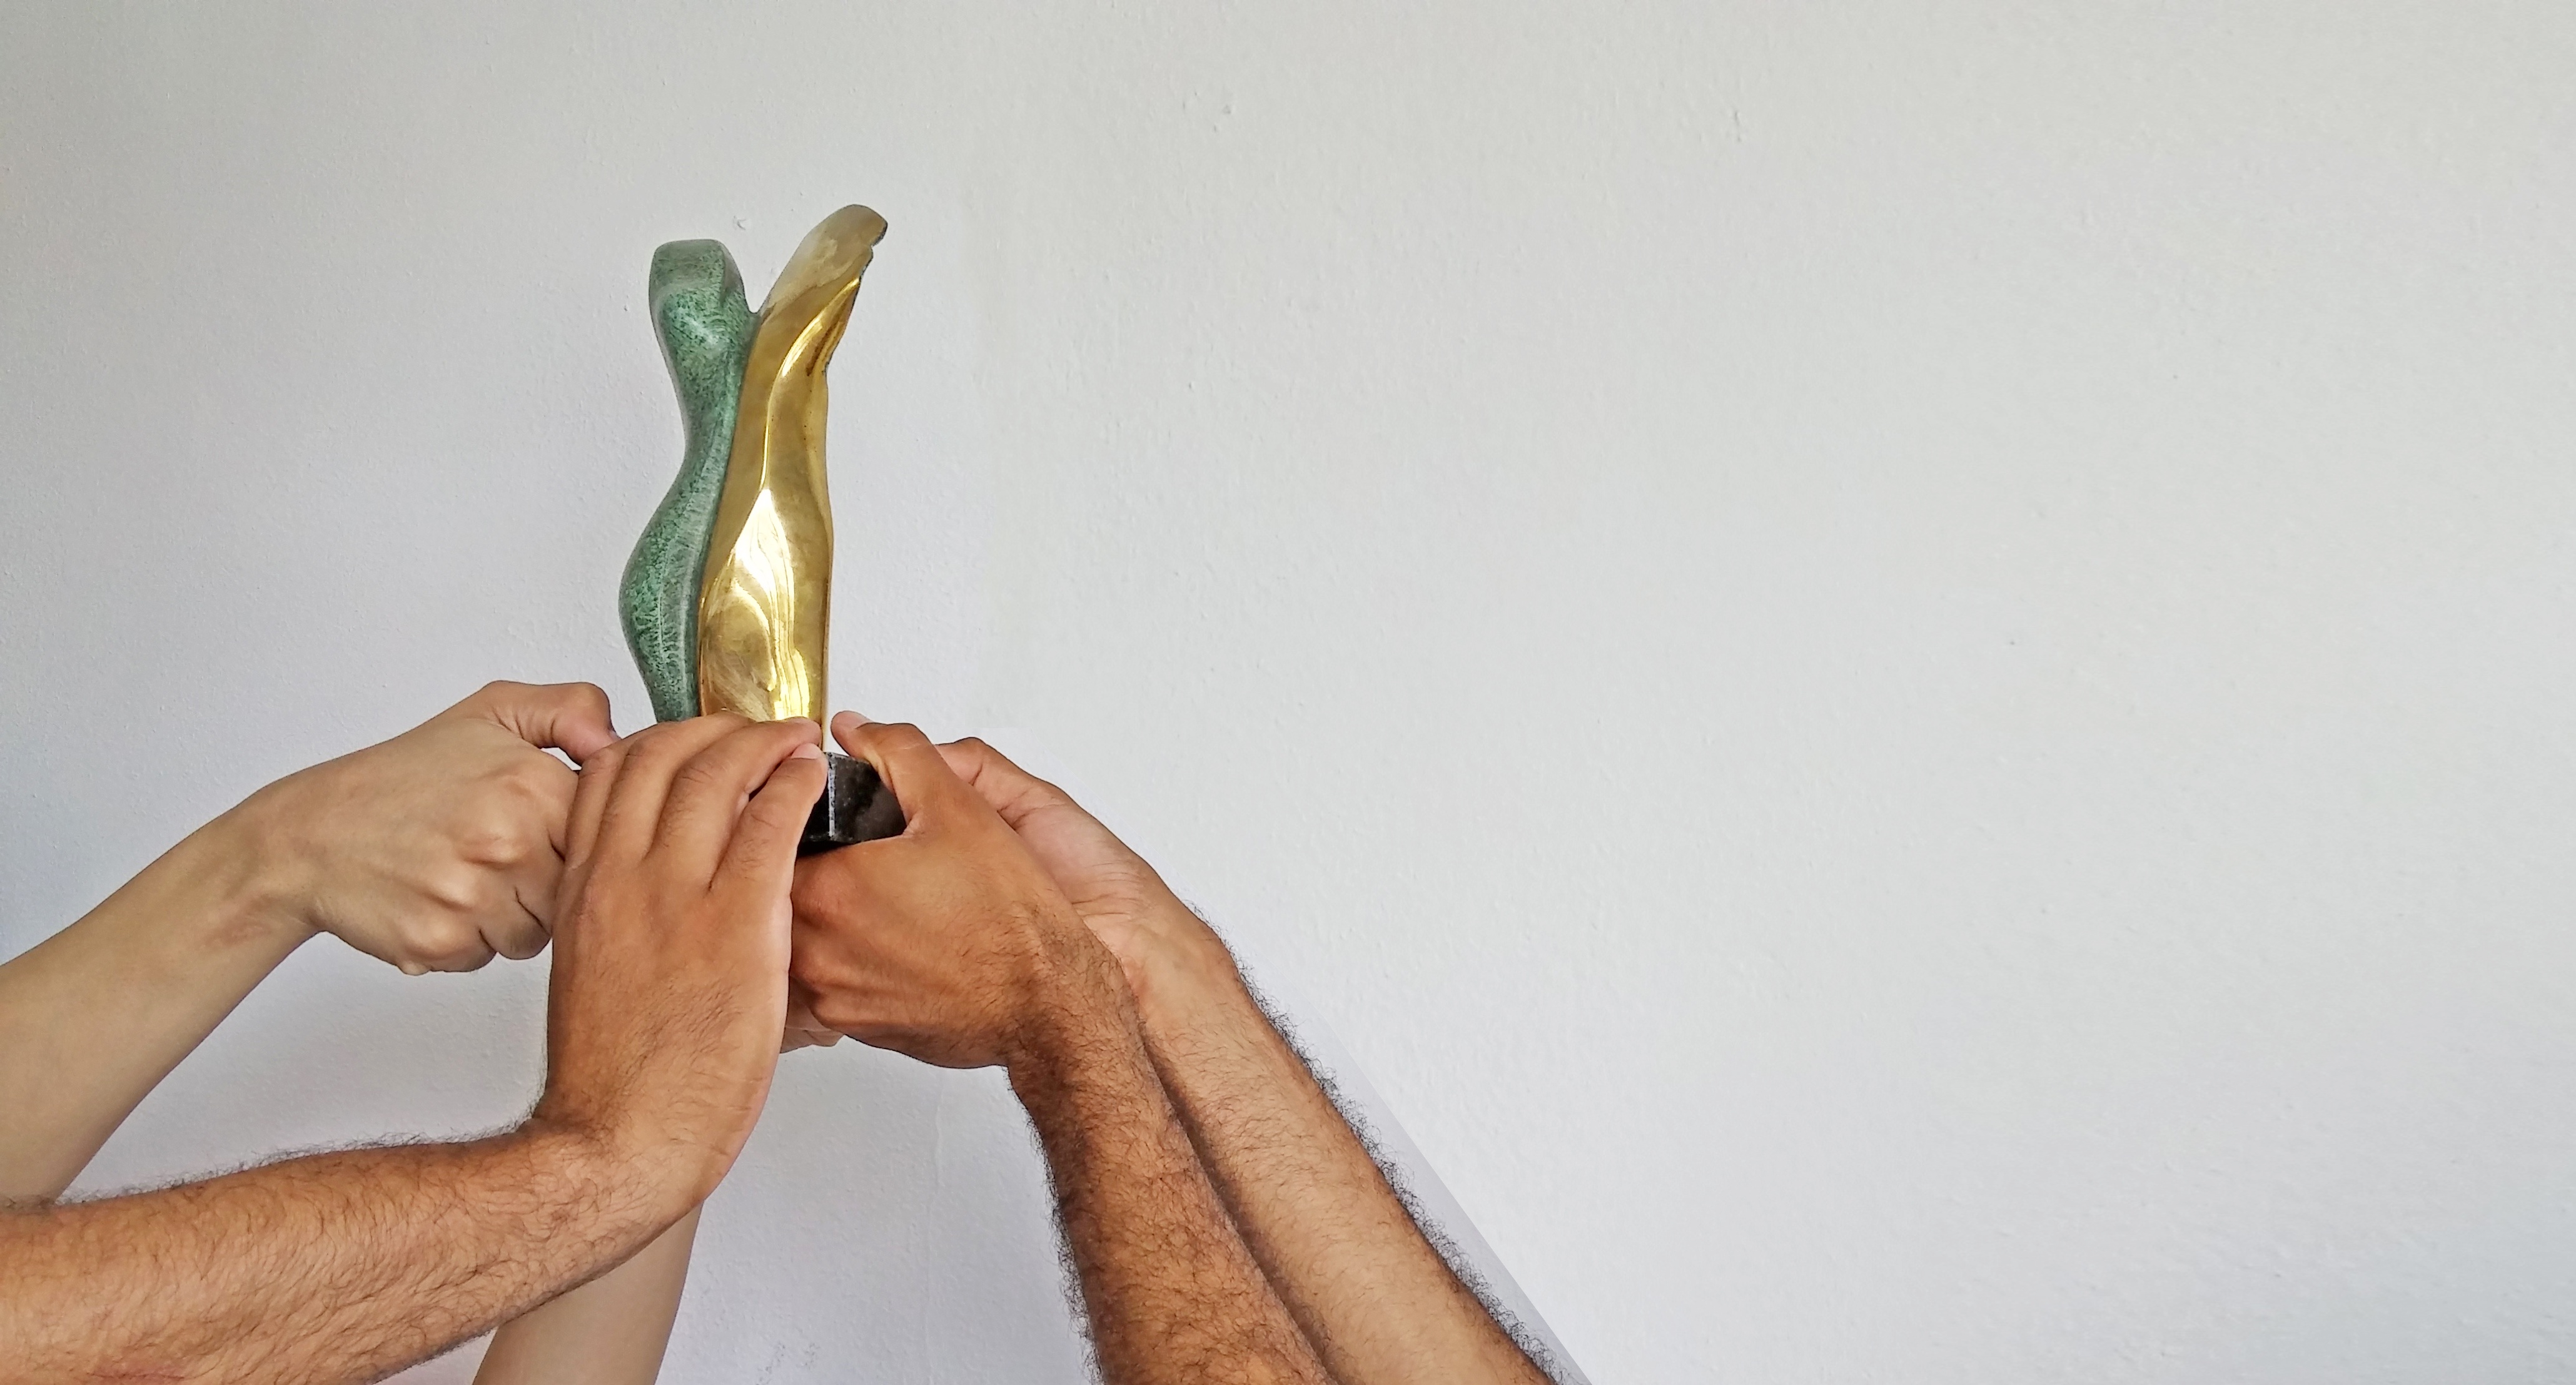
hand, wood, celebration, leg, finger, spring, symbol, business, arm, textile, team, happy, hands, winner, victory, triumph, success, win, successful